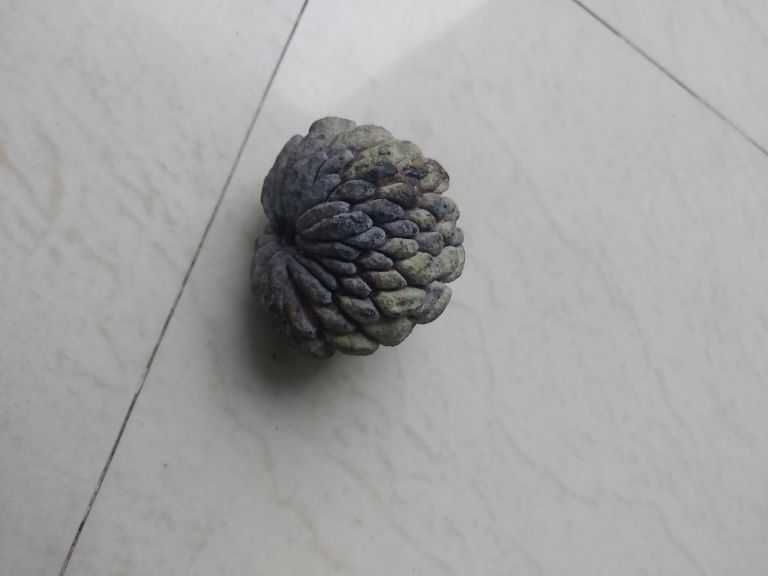
Disease label: Blank Canker